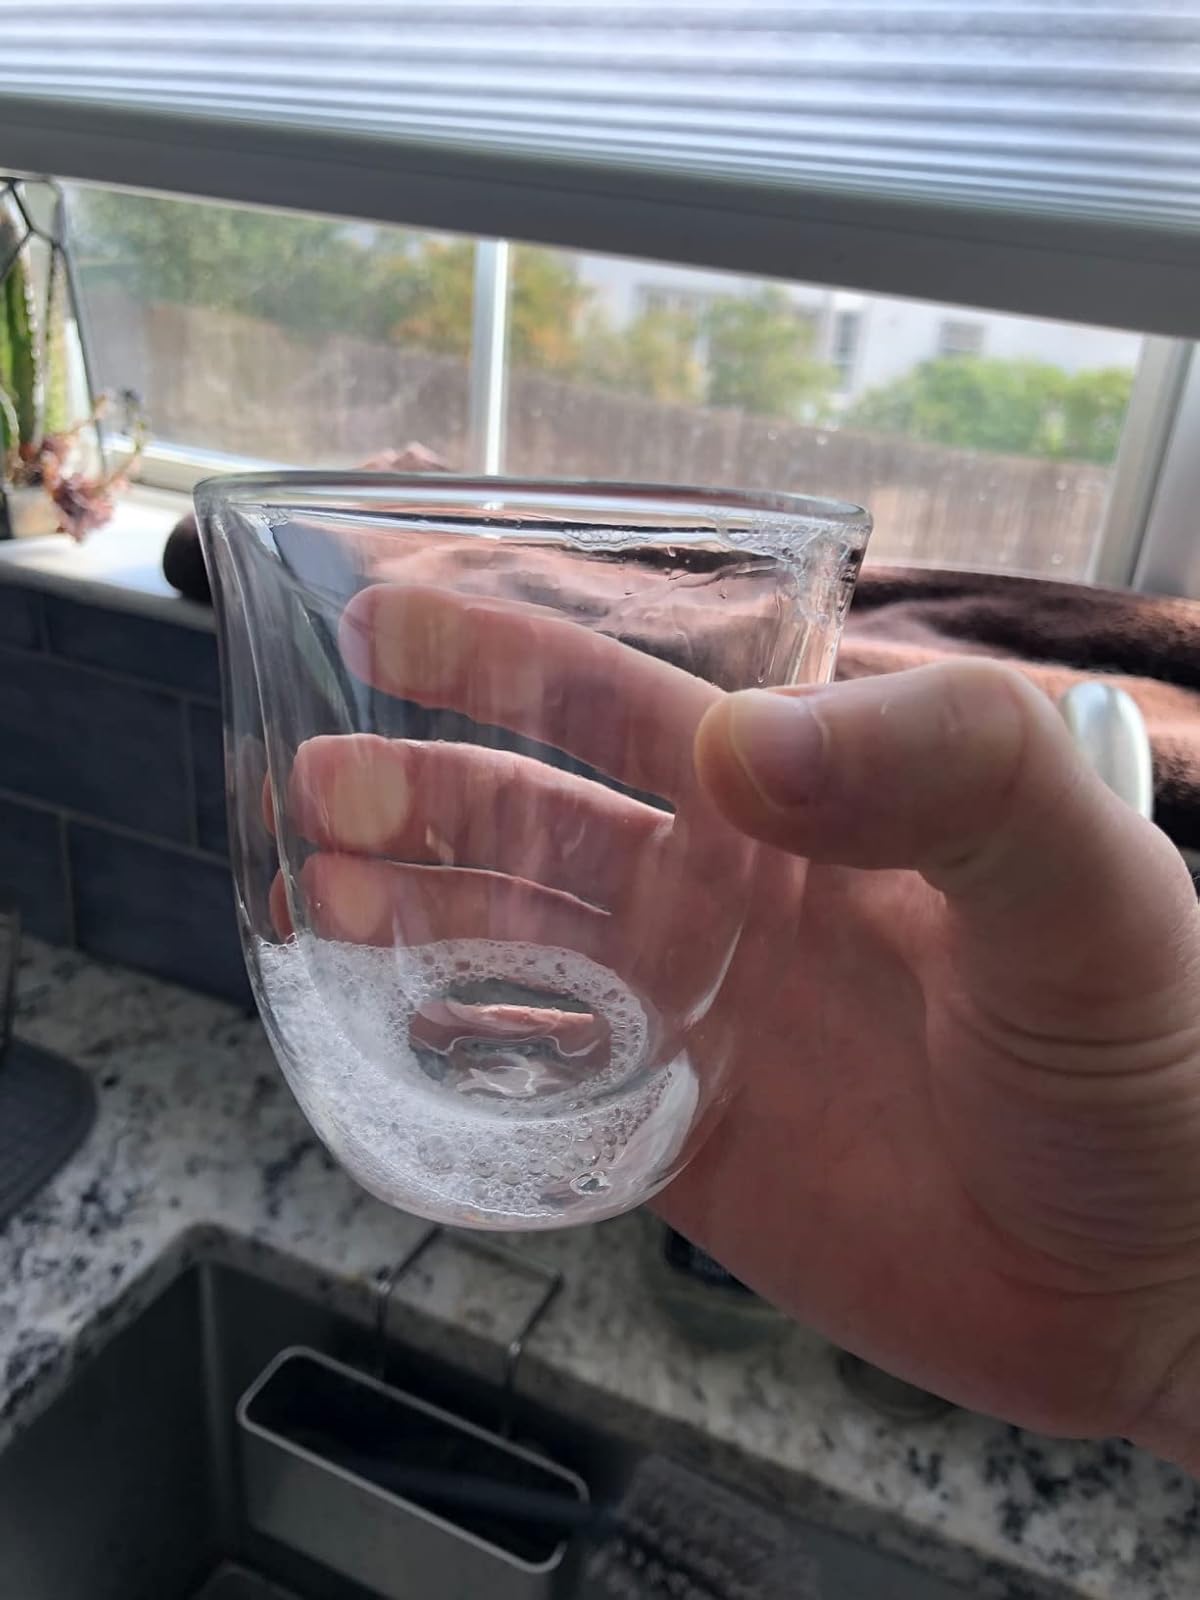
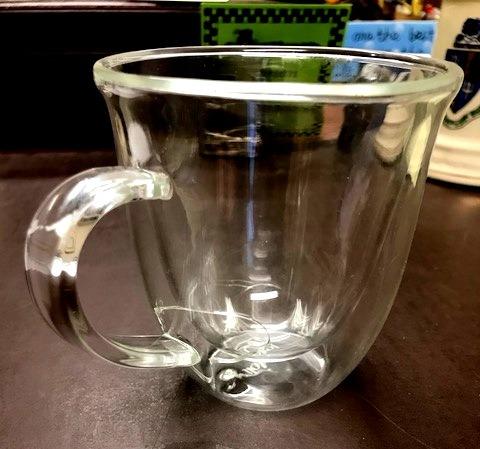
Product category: items_mug
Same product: no